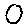
Label: 0